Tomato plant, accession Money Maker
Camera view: vertical (180 deg); turntable rotation: 150 degrees
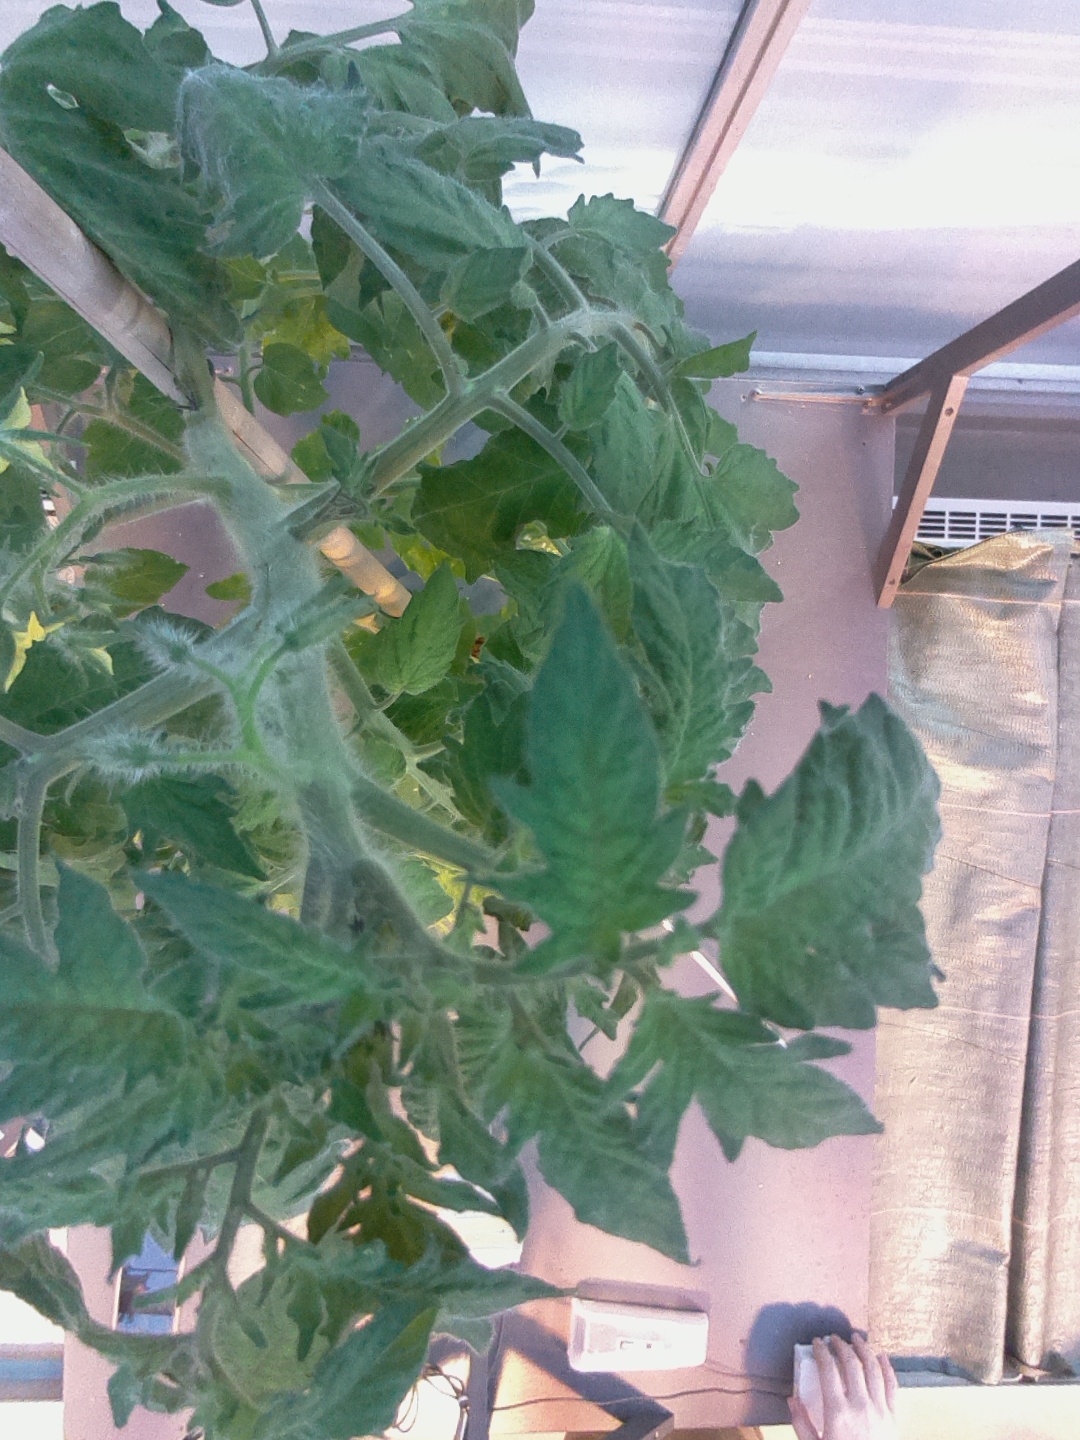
BBCH growth stage 67: Full flowering, 70%-80% of flowers open, more petals falling